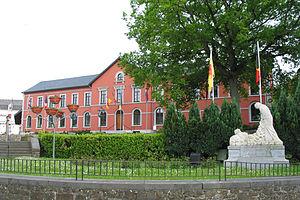
Nassogne (Belgique), le mémorial aux héros de la première guerre mondiale et la maison communale.
Nassogne est une commune francophone de Belgique située en Région wallonne dans la province de Luxembourg, ainsi qu’une localité où siège son administration.